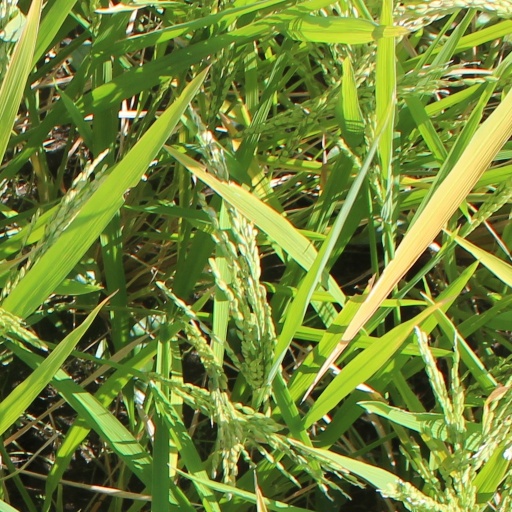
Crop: rice